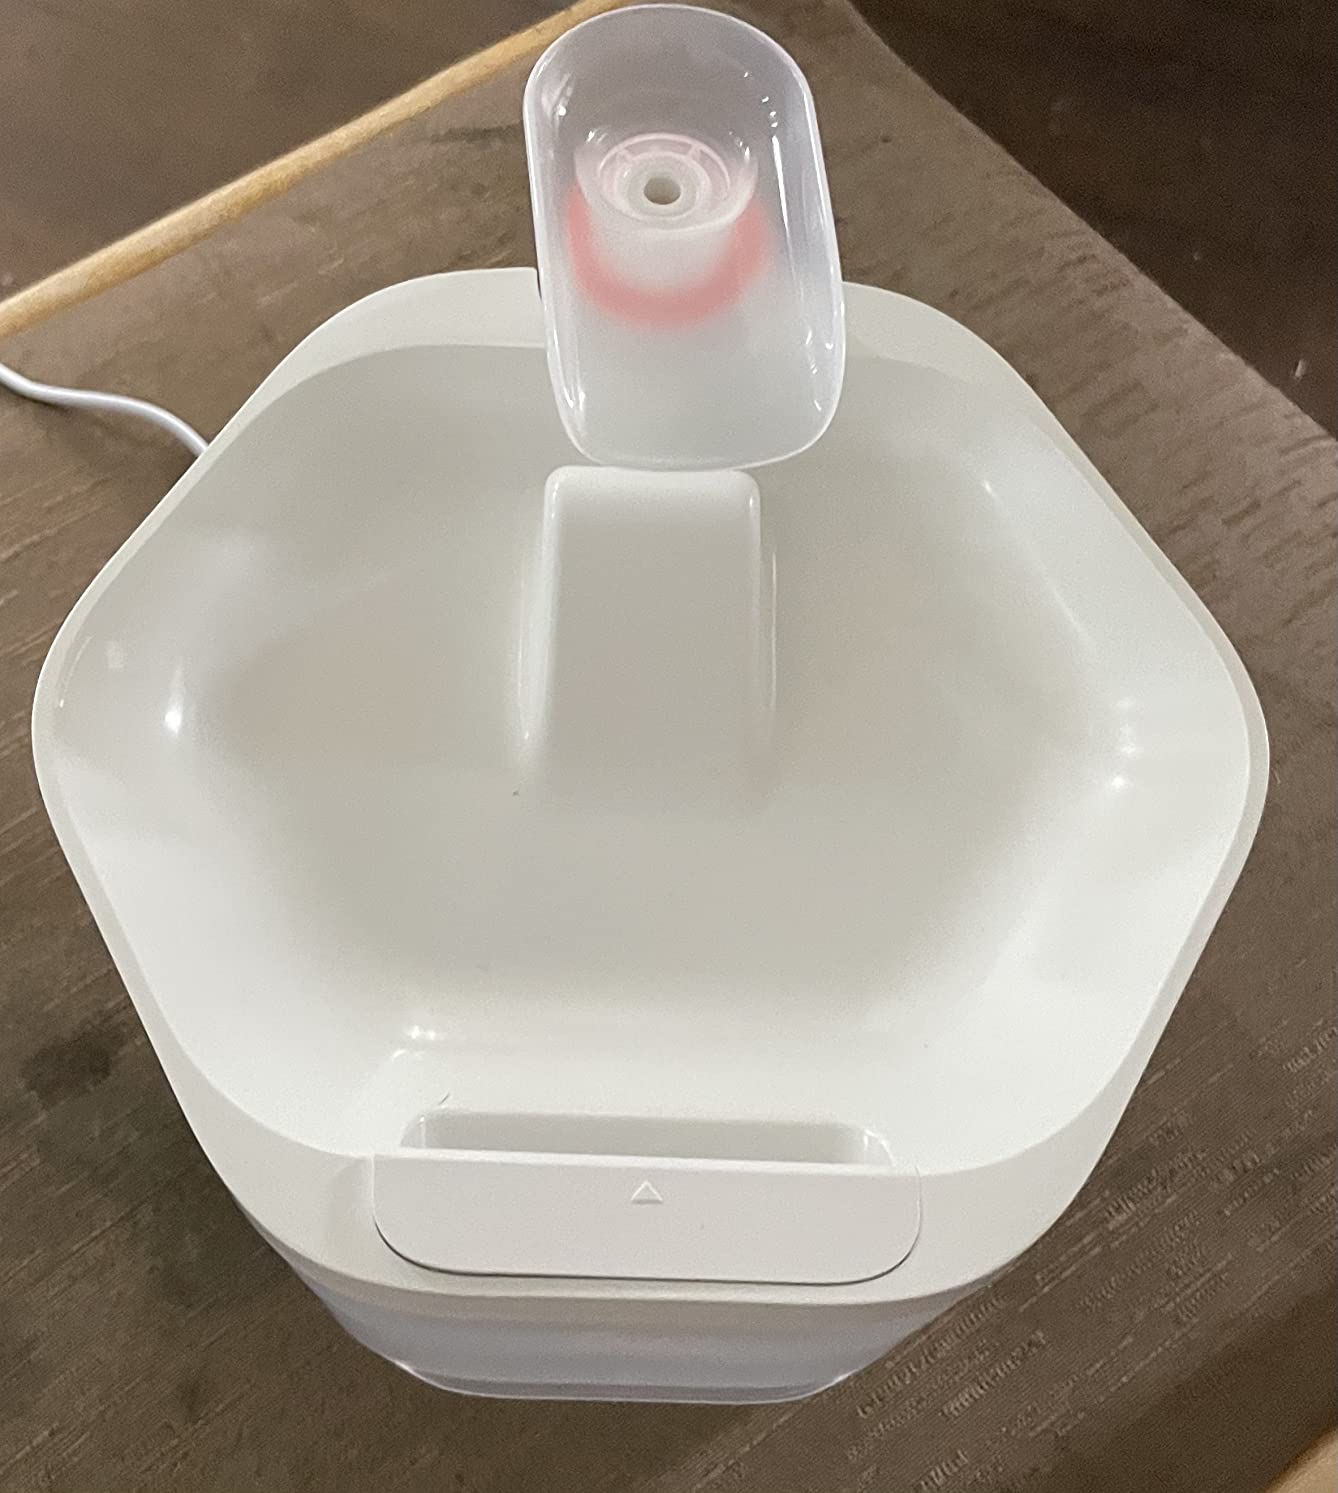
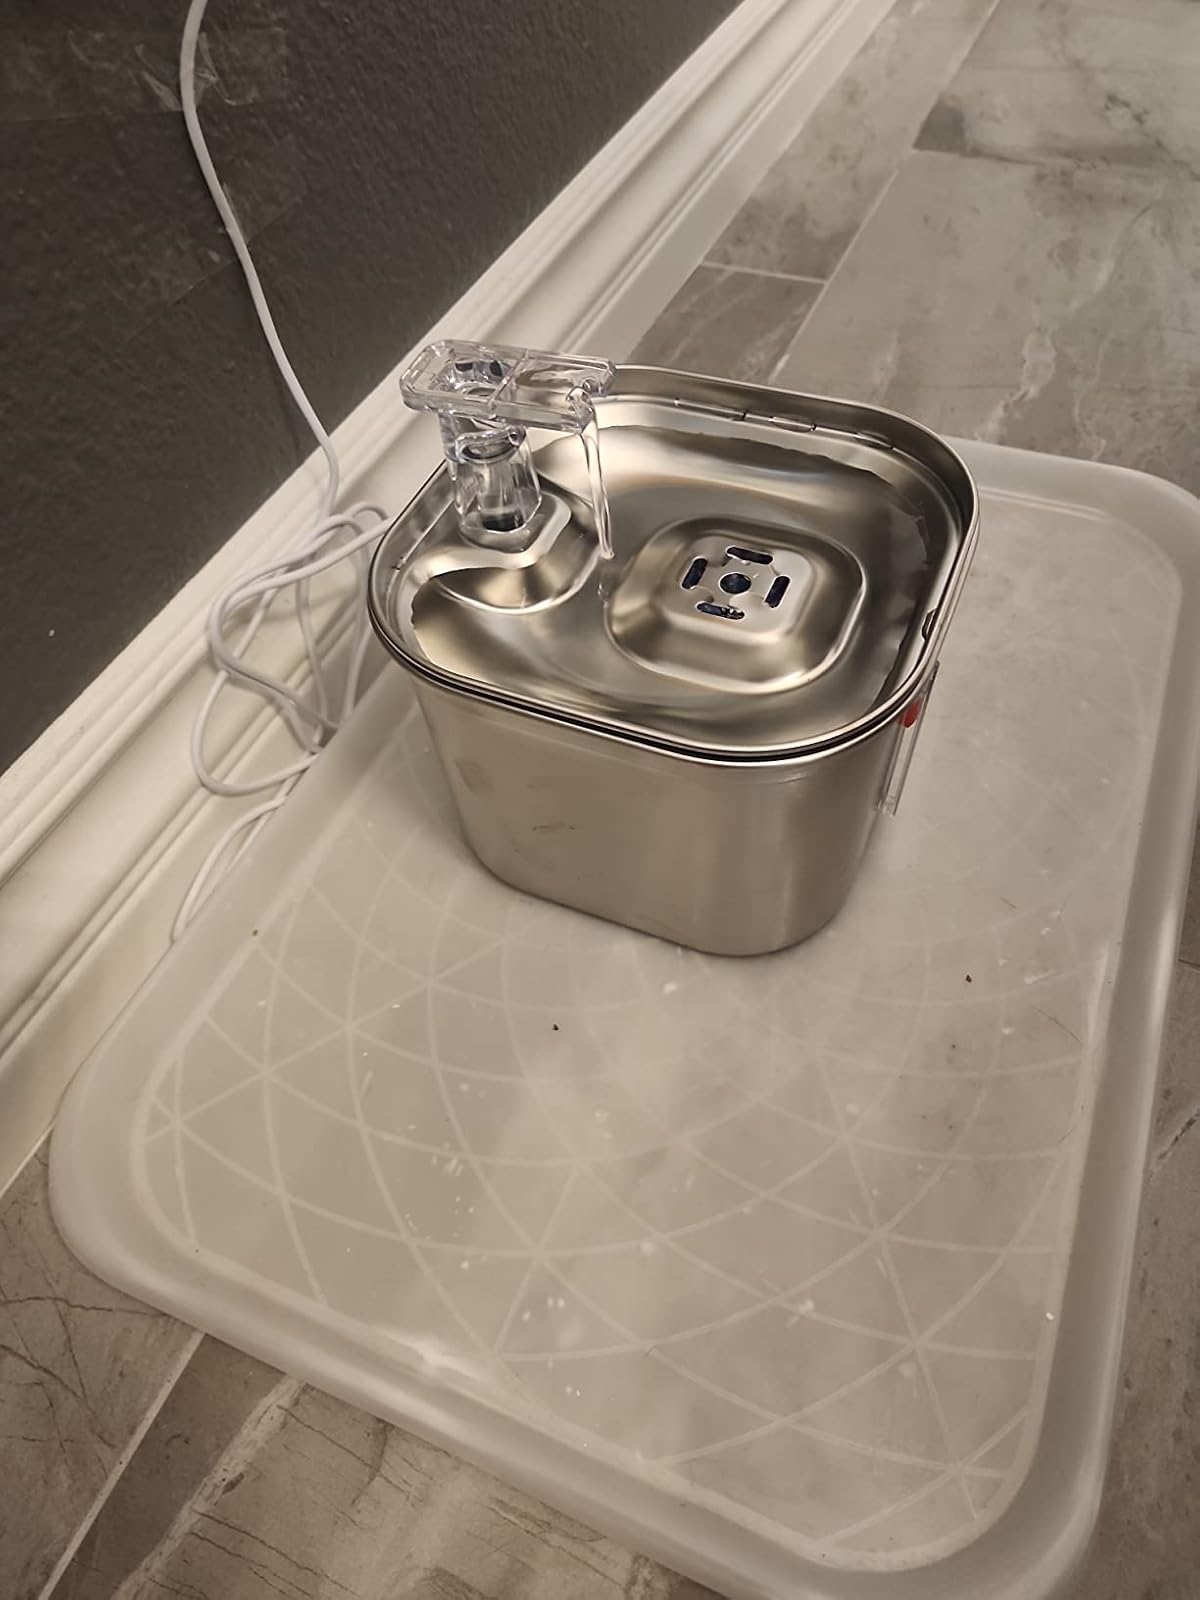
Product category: items_bowl
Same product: no